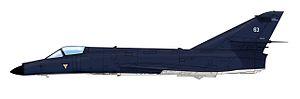
Le Dassault Super-Étendard est un avion d'attaque et de chasse français construit par Dassault, destiné à être embarqué à bord de porte-avions. Successeur de l'Étendard IV, il a été produit à 85 exemplaires mis en service par la Marine nationale française et l'Argentine.
La force aérienne irakienne est la branche des forces armées irakiennes responsable de la guerre aérienne. Parmi ses autres rôles figurent la police aux frontières et la surveillance des biens nationaux. L'IQAF agit également comme une force de soutien à la marine et à l'armée irakienne et permet également à l'Irak de déployer rapidement son armée en développement.